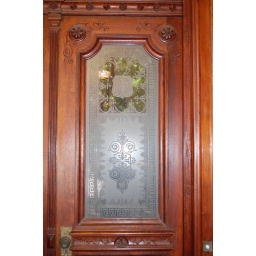
The door on Benjamin Harrison's house in Indianapolis.